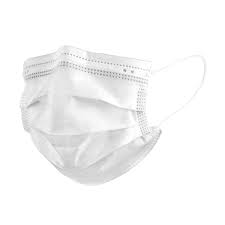
Waste category: trash